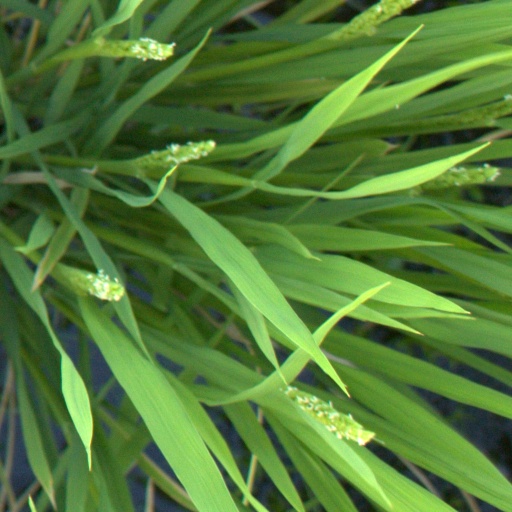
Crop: rice